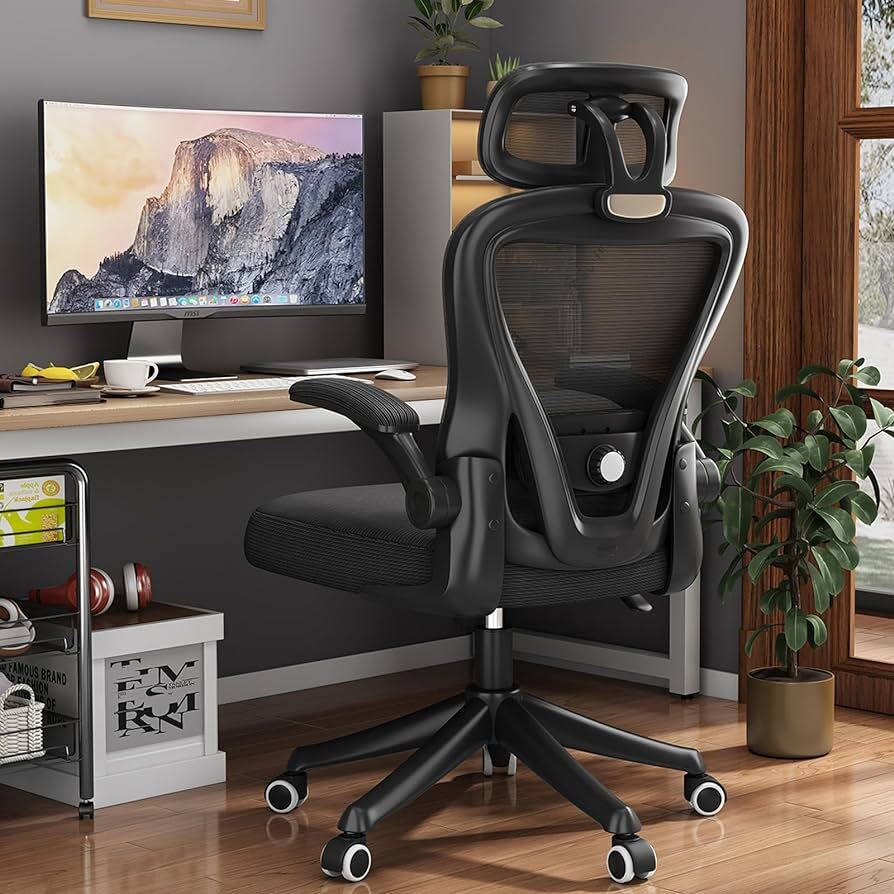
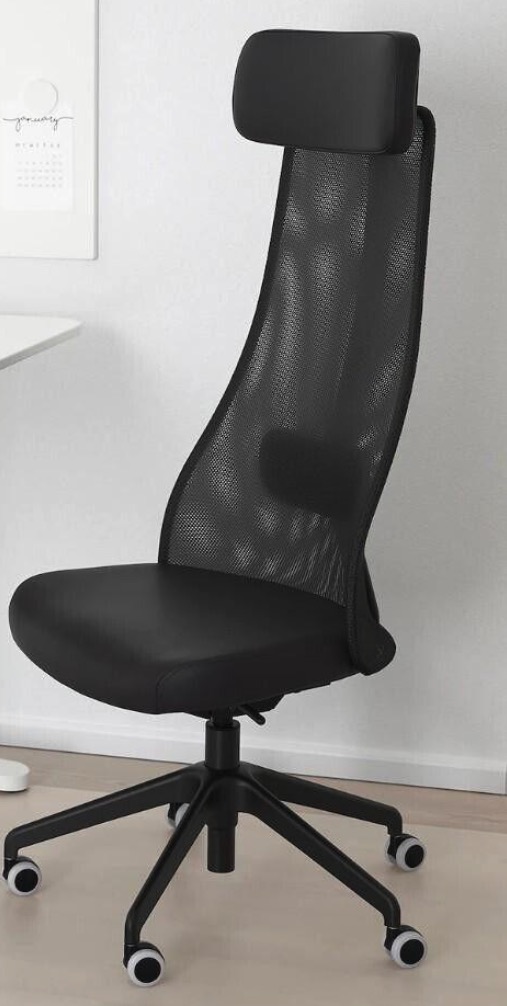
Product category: items_chair
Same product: no